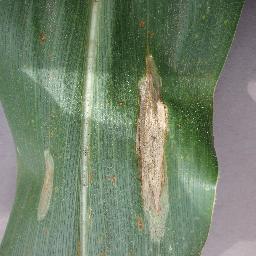
Label: Corn_(Maize)___Northern_Leaf_Blight